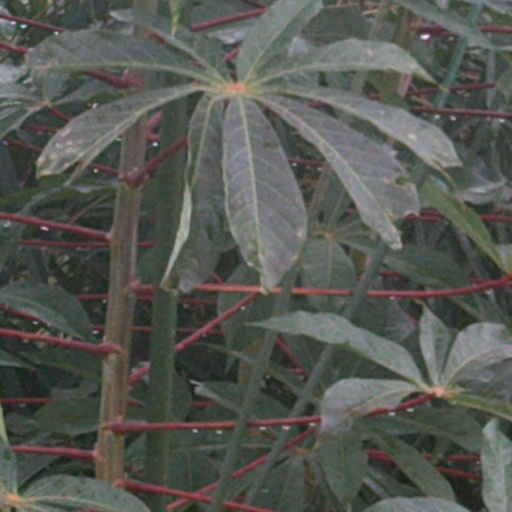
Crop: cassava